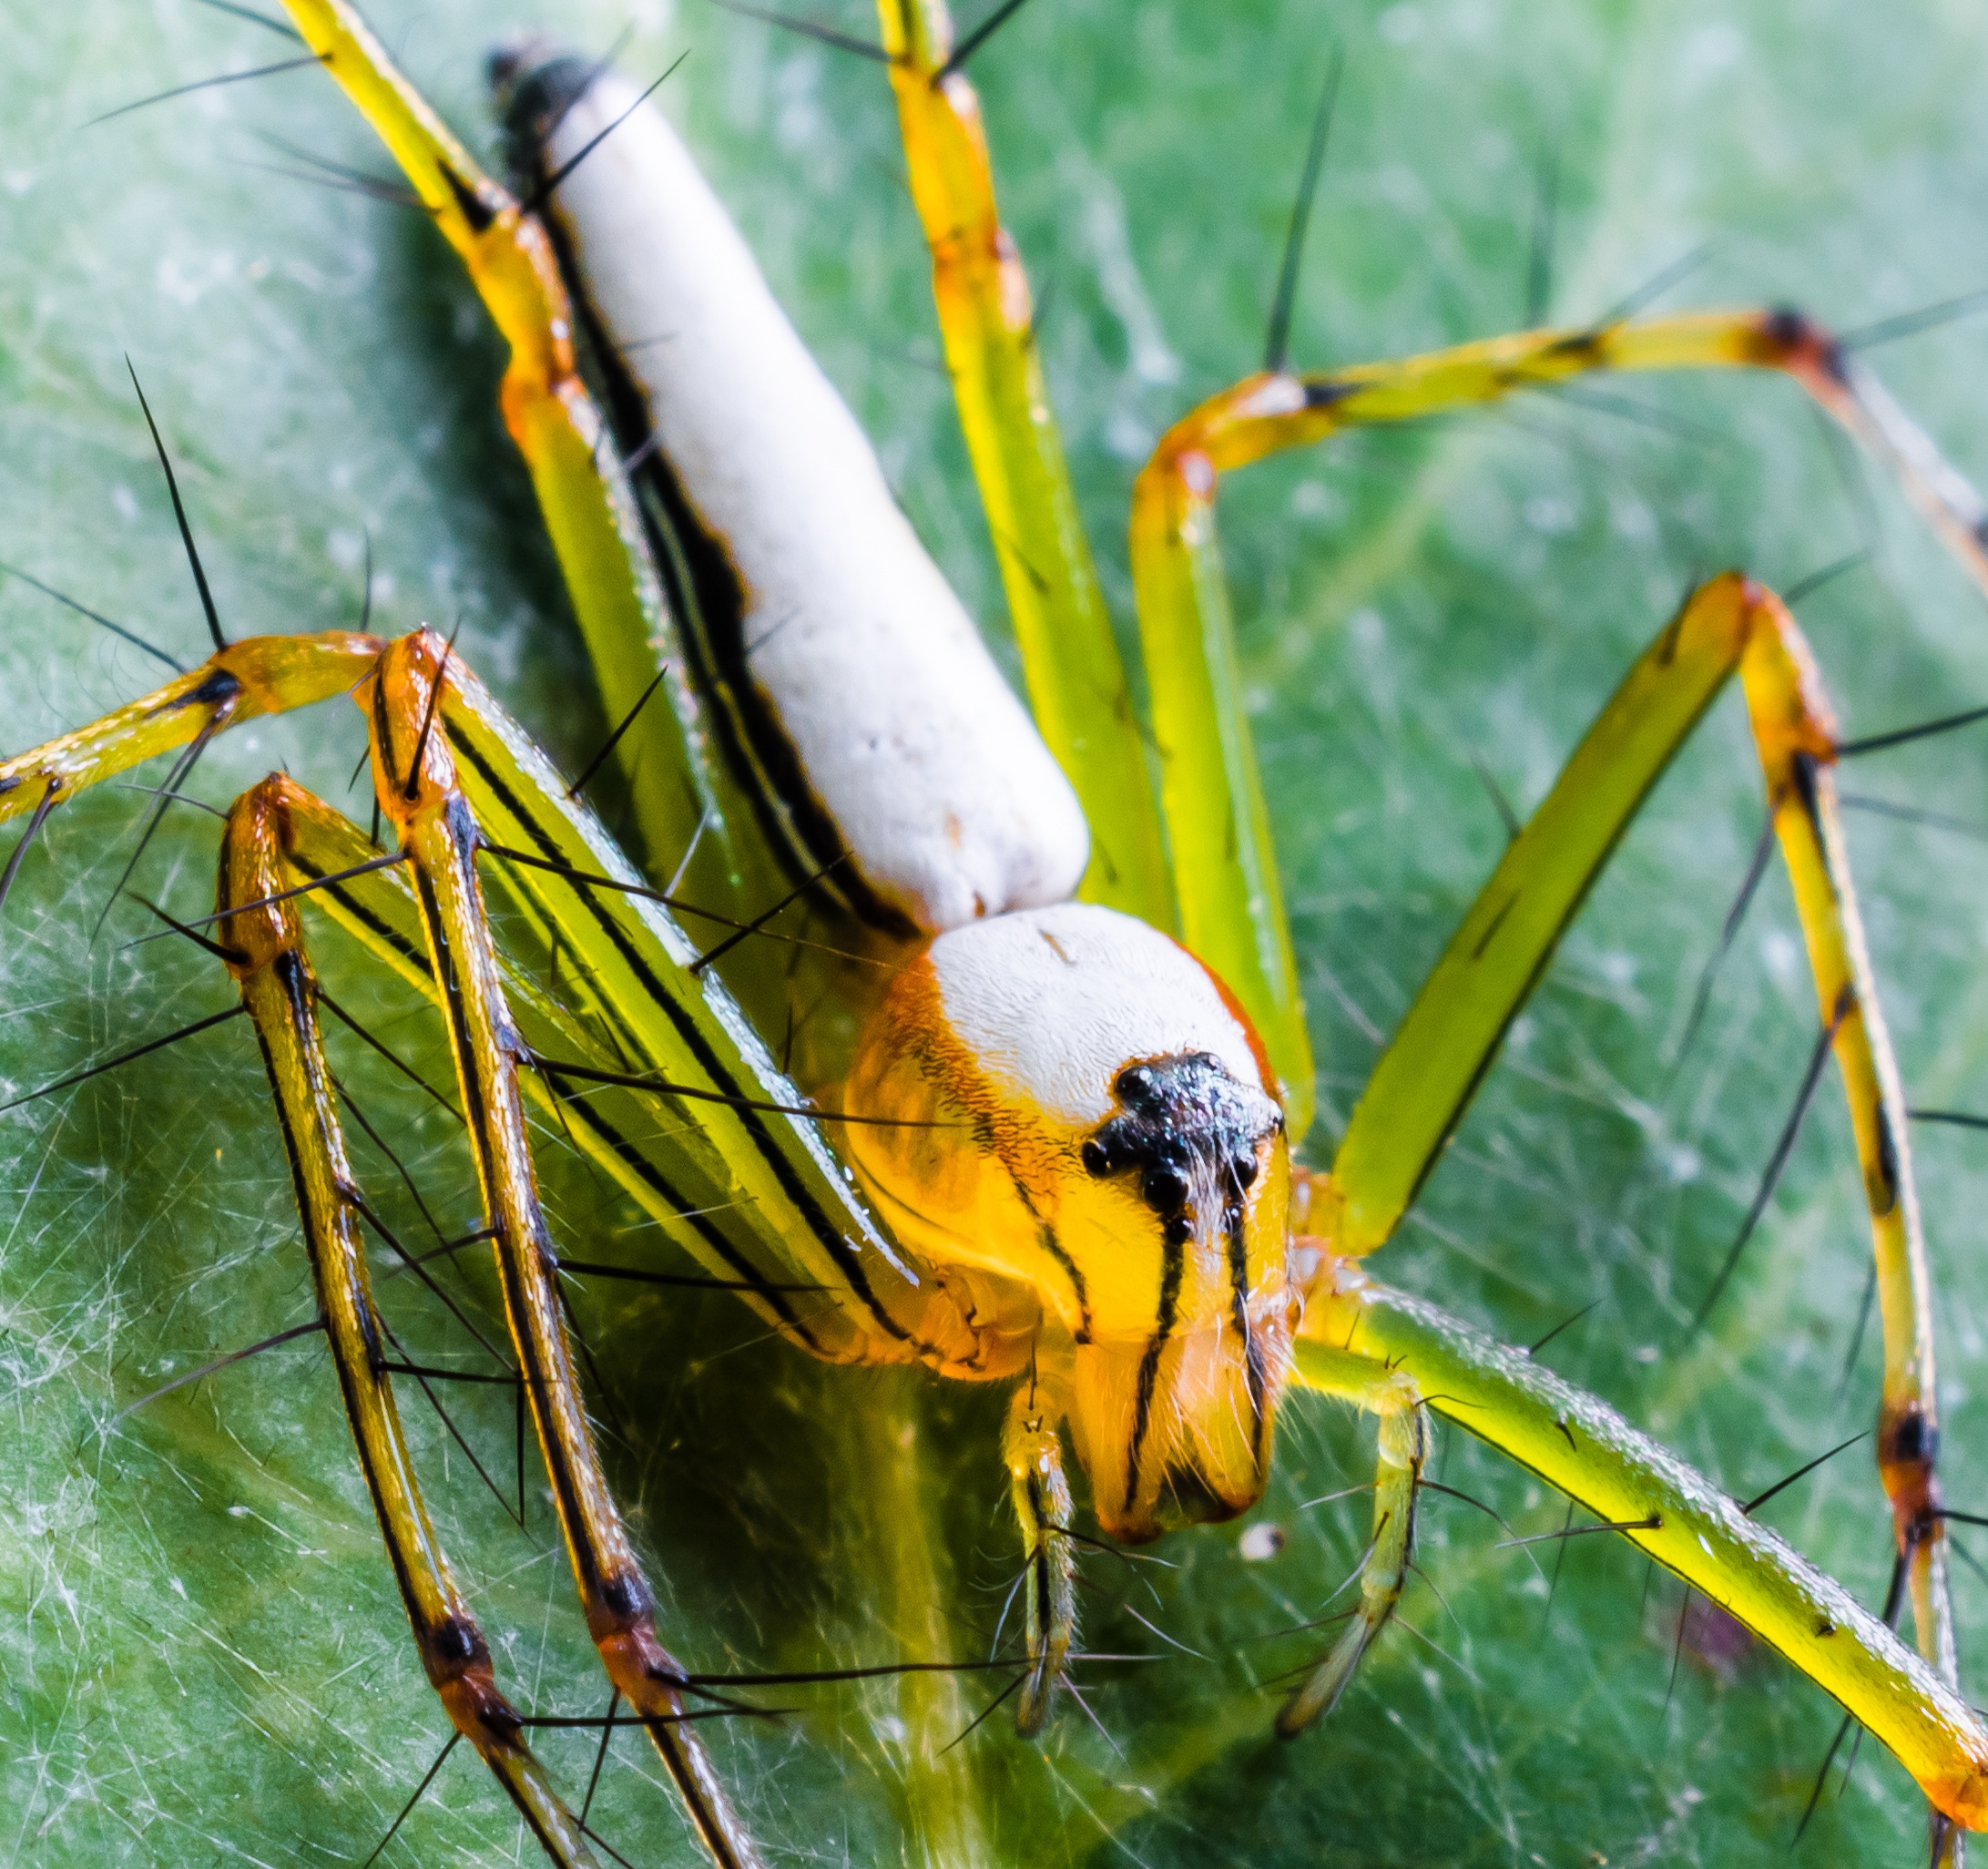
nature, leaf, flower, insect, yellow, close, fauna, invertebrate, close up, spider, arachnid, macro photography, arthropod